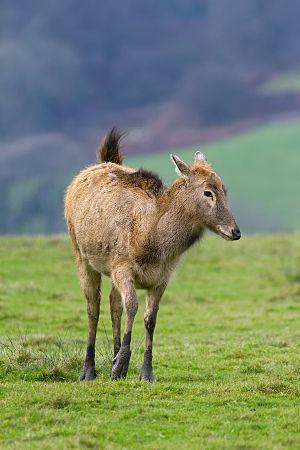
Cerf du père David femelle (Elaphurus davidianus).
Le cerf du père David est un cervidé qui ne vit plus qu'en captivité. Il vivait dans des zones humides où il pâturait l'herbe et les plantes aquatiques. Il est originaire des plaines du nord-est et du centre-ouest de la Chine.